Italian battleship Roma (1940)

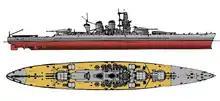
Drawing of the "Littorio"-class battleships

"Roma" was long overall and had a beam of and a draft of . She was designed with a standard displacement of , a figure that like other Italian warships of the period would have violated the restriction of the Washington Naval Treaty if it had not expired shortly before "Roma"s keel laying. At full combat loading, she displaced . The ship was powered by four Belluzo geared steam turbines rated at . Steam was provided by eight oil-fired Yarrow boilers. The engines provided a top speed of and a range of at . "Roma" had a crew of 1,830 to 1,950. "Roma" was fitted with a catapult on her stern and equipped with three IMAM Ro.43 reconnaissance float planes or Reggiane Re.2000 fighters.